Star of the Circus

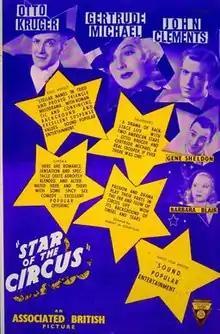

Star of the Circus is a 1938 British drama film directed by Albert de Courville and starring Otto Kruger, Gertrude Michael and John Clements. It is a remake of the 1937 German circus film "Truxa", itself based on a novel by Heinrich Seiler. It was made at Elstree Studios.